Cordula Trantow

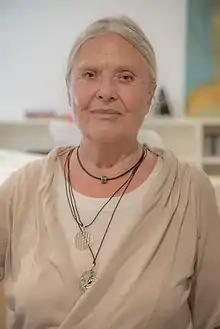
Cordula Trantow in 2020

Cordula Trantow (born 29 December 1942 in Berlin) is a German actress and director. For her performance as Geli Raubal in the 1962 film, "Hitler", she was nominated for a 1962 Golden Globe in the category Most Promising Newcomer - Female. Today, she works mostly as a stage actress and director. Her father was the film composer Herbert Trantow.